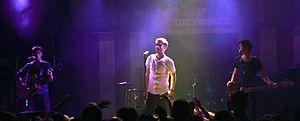
The Summer Set est un groupe de pop rock américain, originaire de Scottsdale, en Arizona. Formé en 2007, le groupe comprend actuellement le chanteur Brian Dales, les guitaristes Josh Montgomery et John Gomez, le bassiste Stephen Gomez, et le batteur Jess Bowen. Anciennement signé chez The Militia Group en 2008, et chez Razor and Tie entre et 2009 et 2011, ils signeront chez Fearless Records et compteront quatre albums : Love Like This, Everything's Fine, Legendary, Stories for Monday et quatre EP.